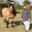
Label: horse